Question: Please indicate a possible affordance area of the bottle that can be used for unscrewing
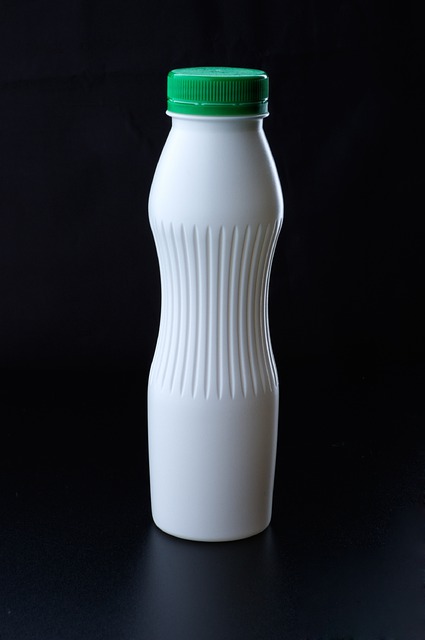
Answer: [155.939, 66, 277.868, 162.912]